Dolaucothi Gold Mines

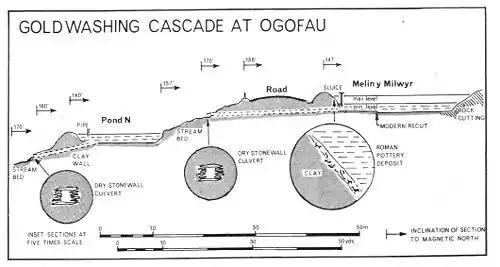
Section of Melin-y-Milwyr cascade

Prospecting was successful and several opencasts are visible below the large tanks built along its length. The only exception is the final and very large tank, below which are two reservoirs. It is likely that this complex was used for washing powdered ore to collect the gold dust.